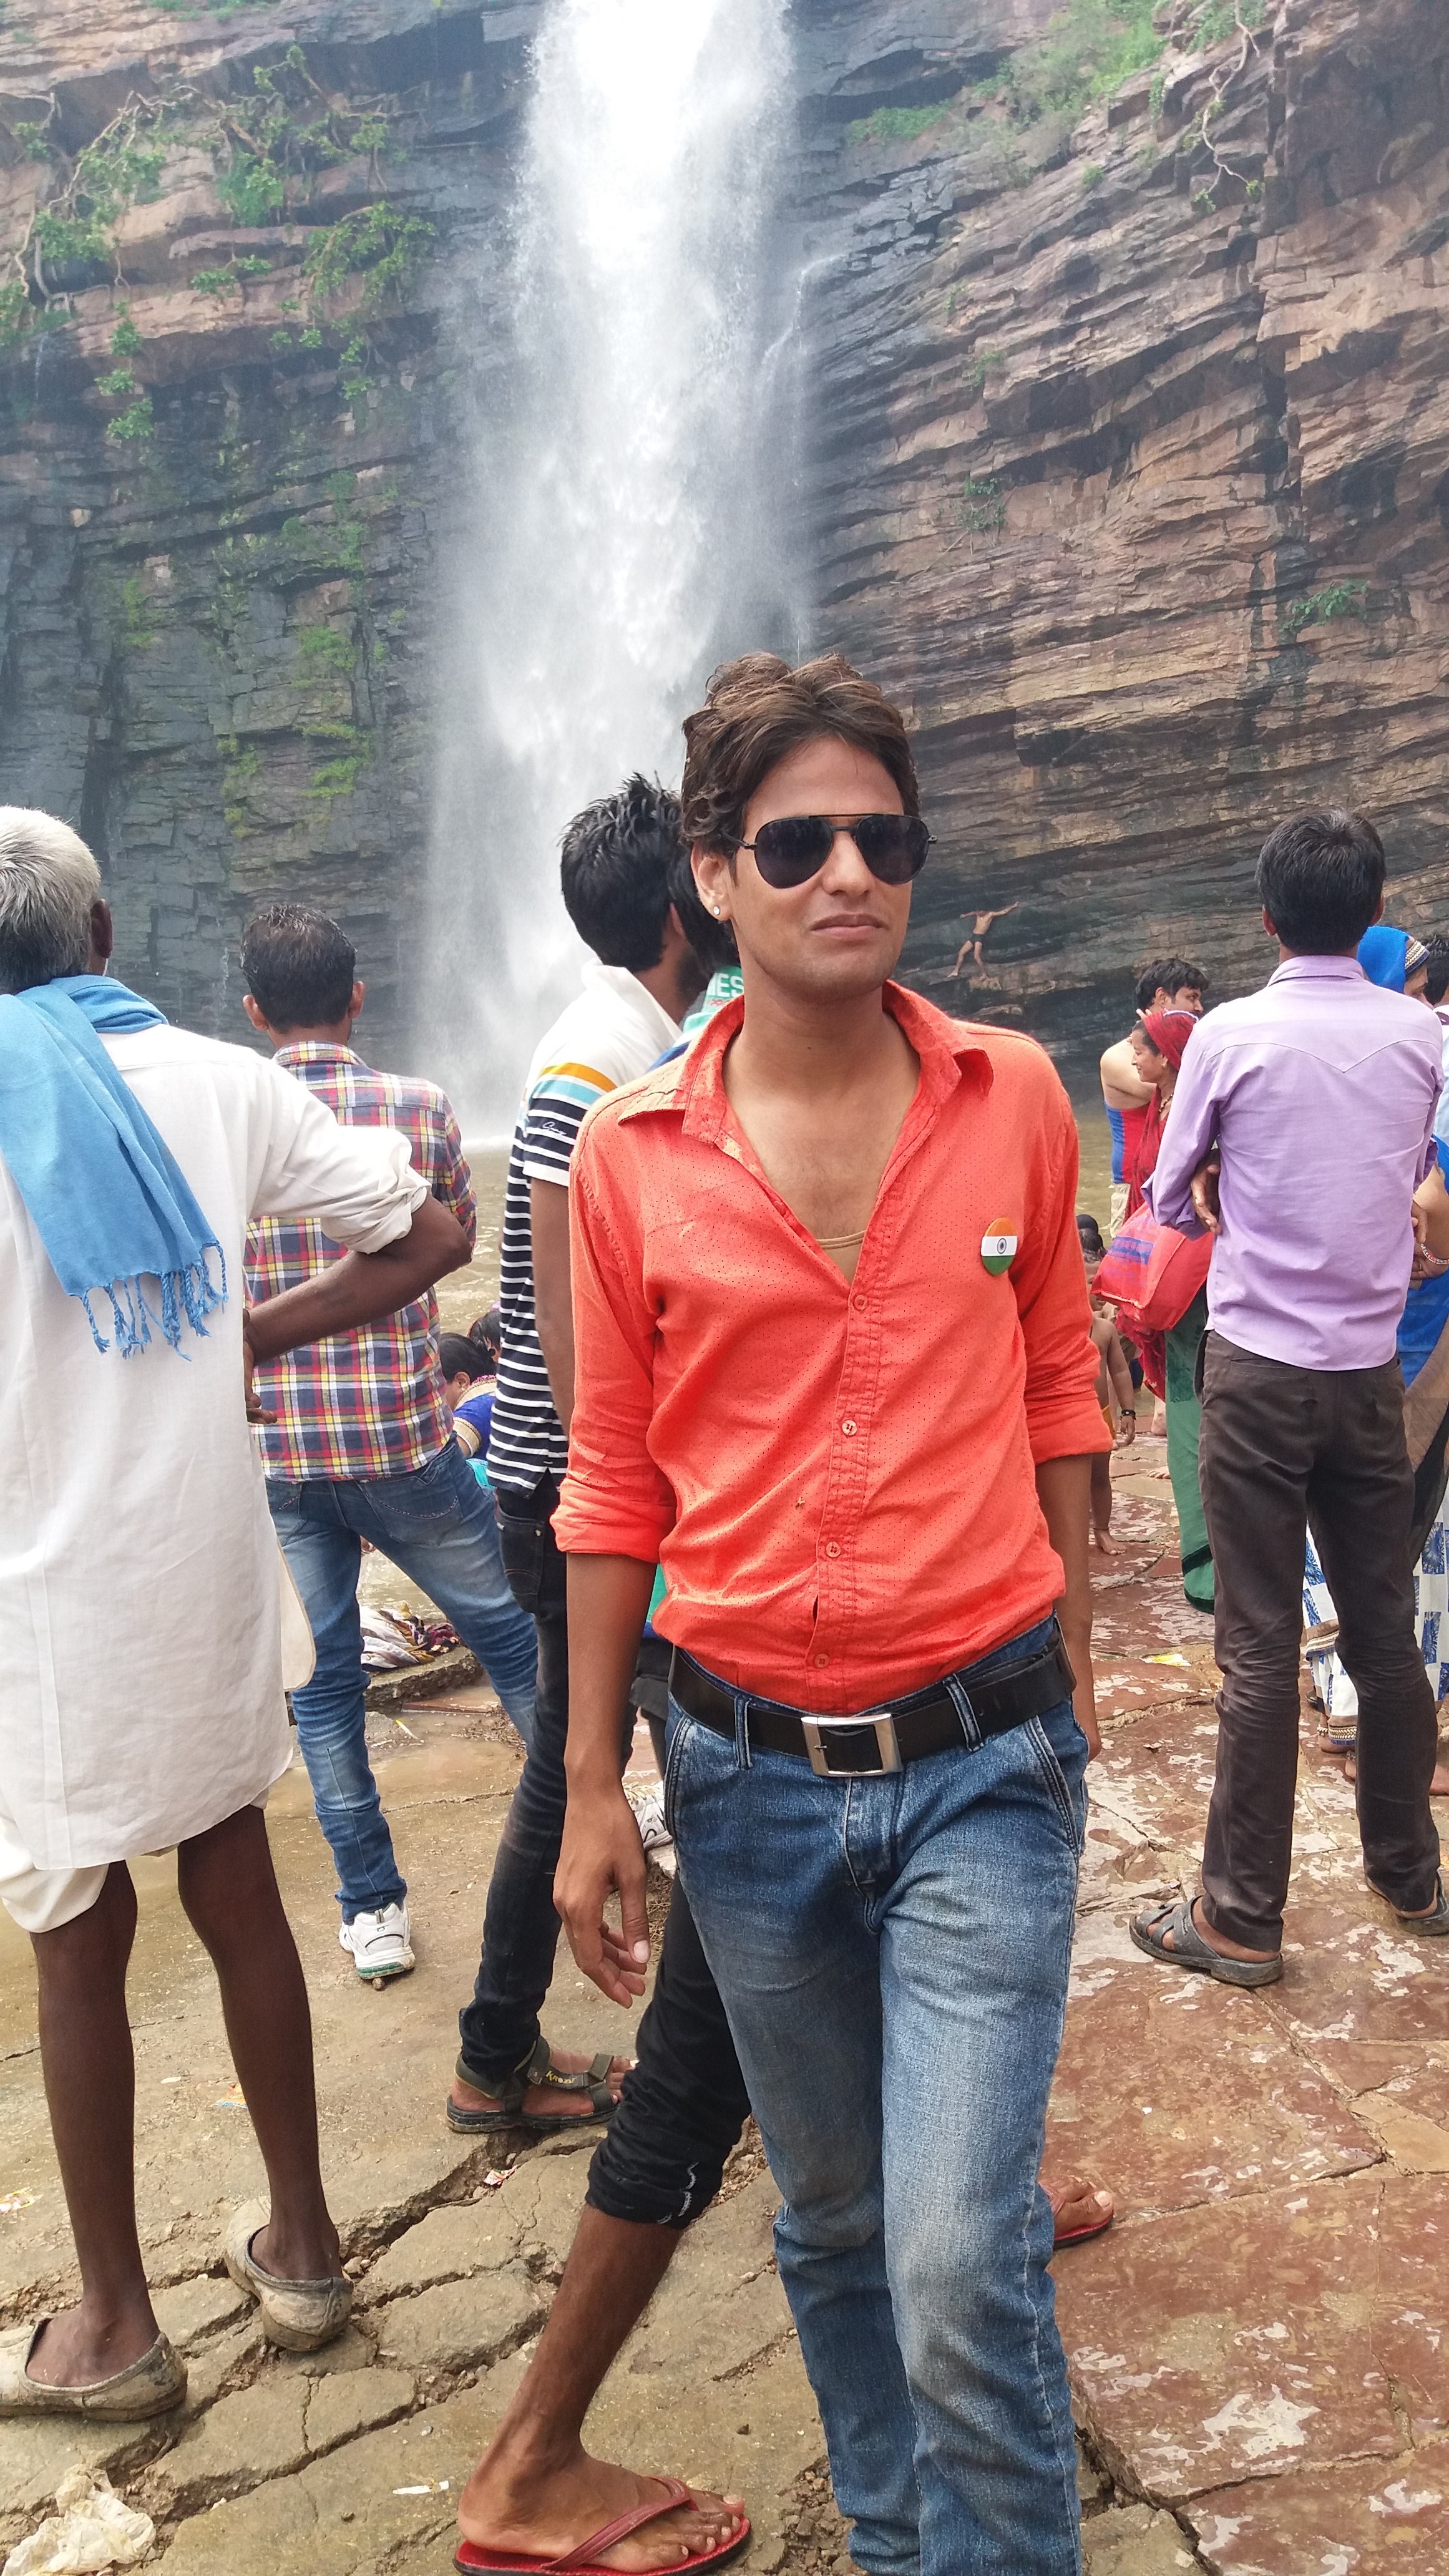
walking, people